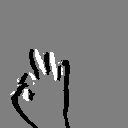
ASL letter: f